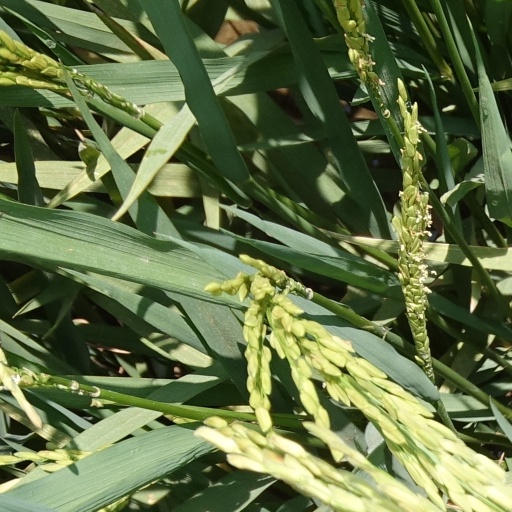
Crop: rice